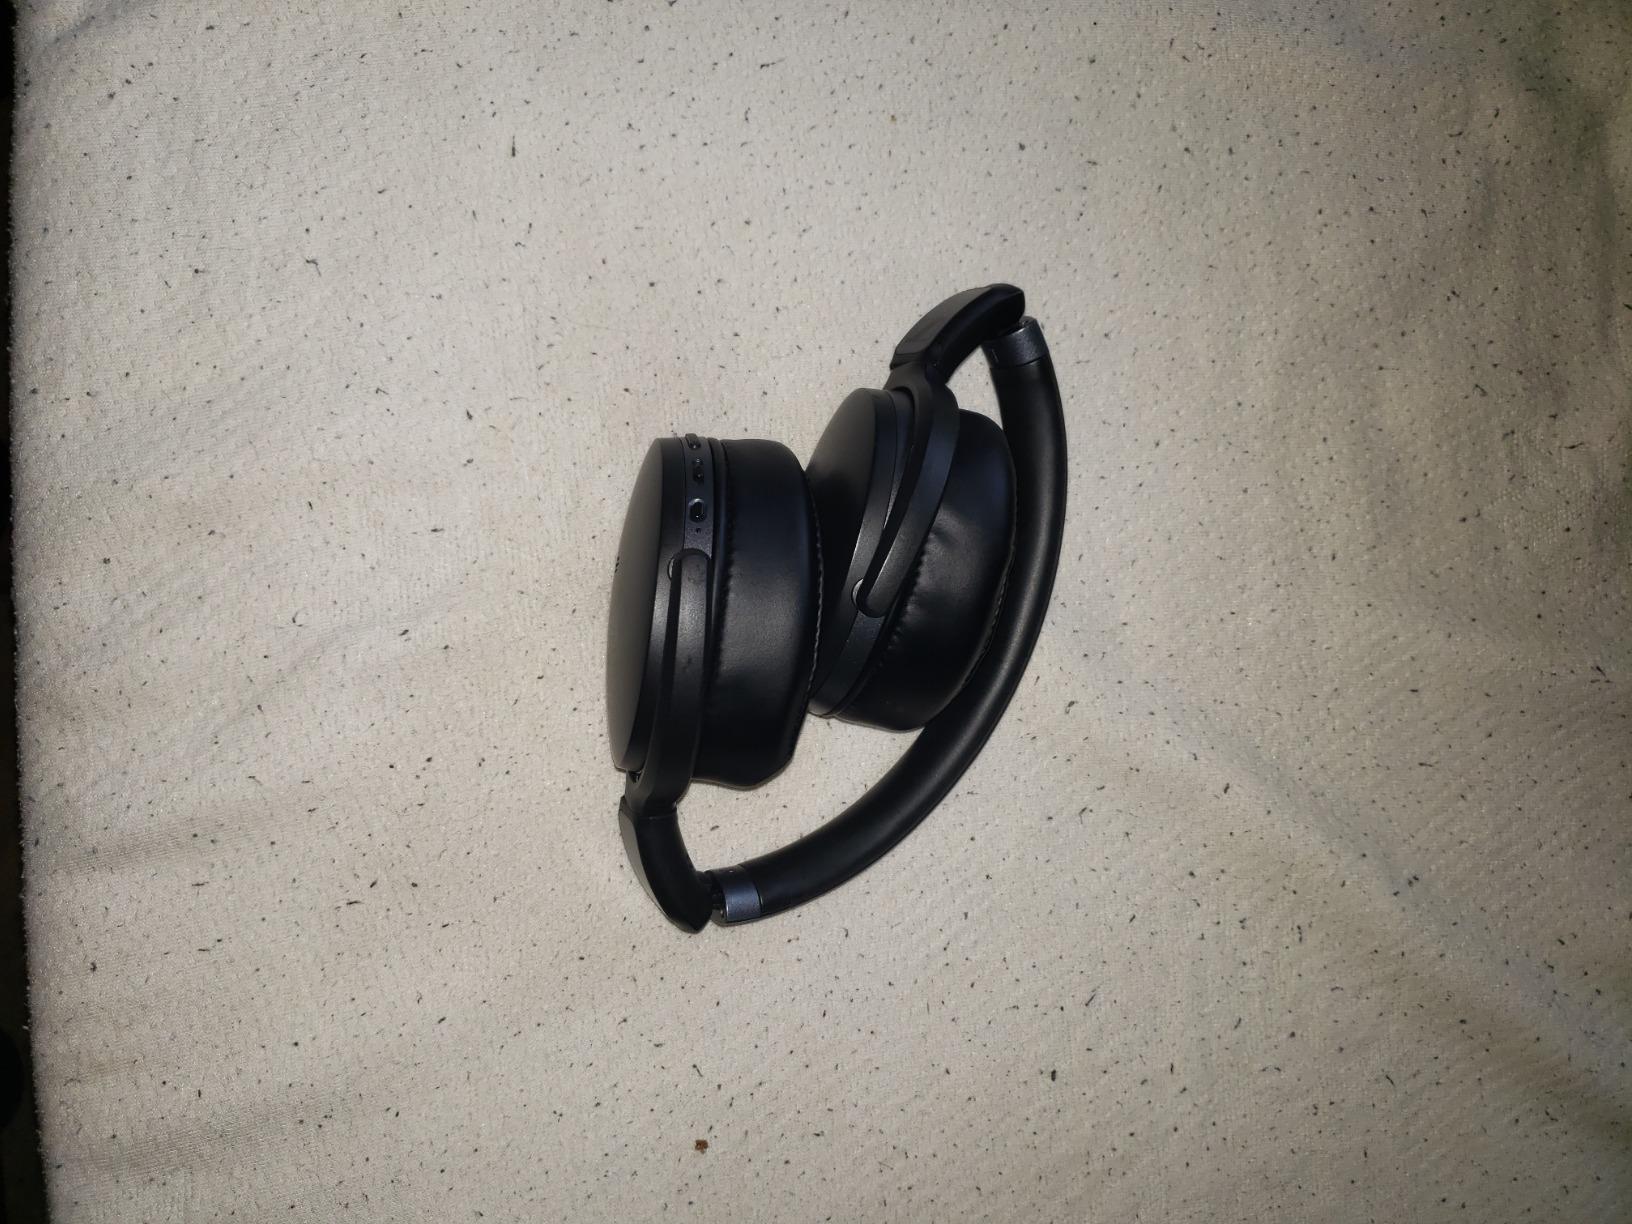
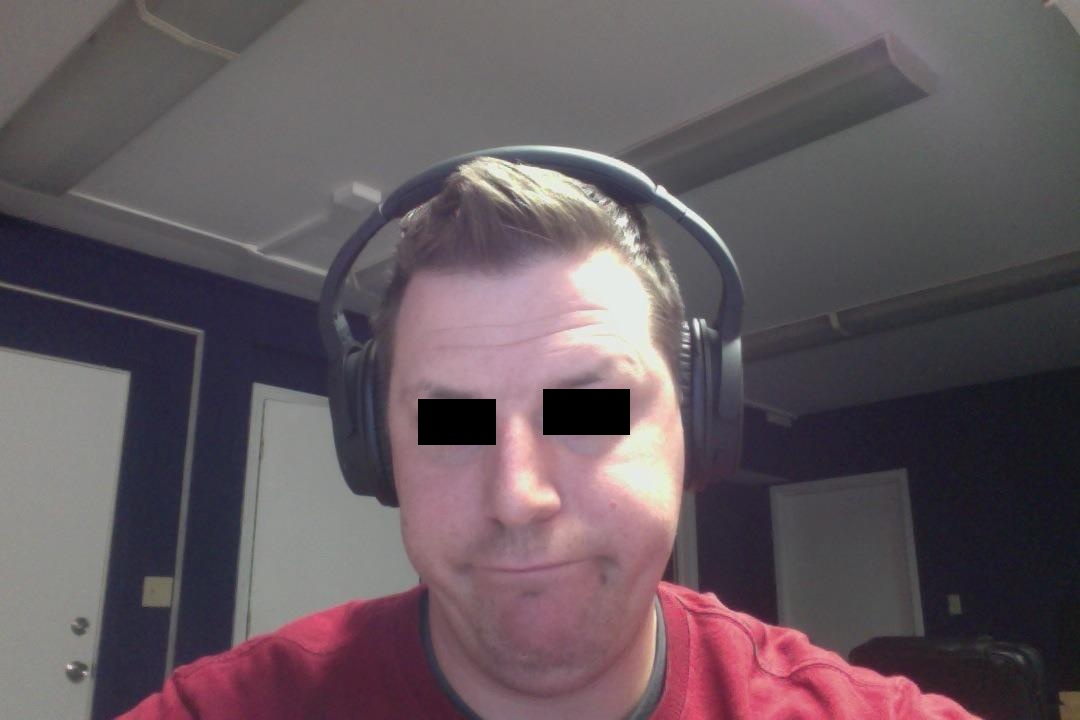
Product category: headphones
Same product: no